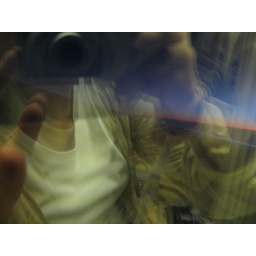
Self-portrait in airplane window